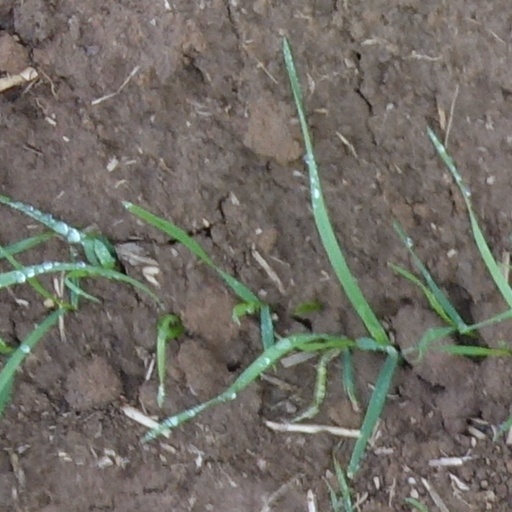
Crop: wheat